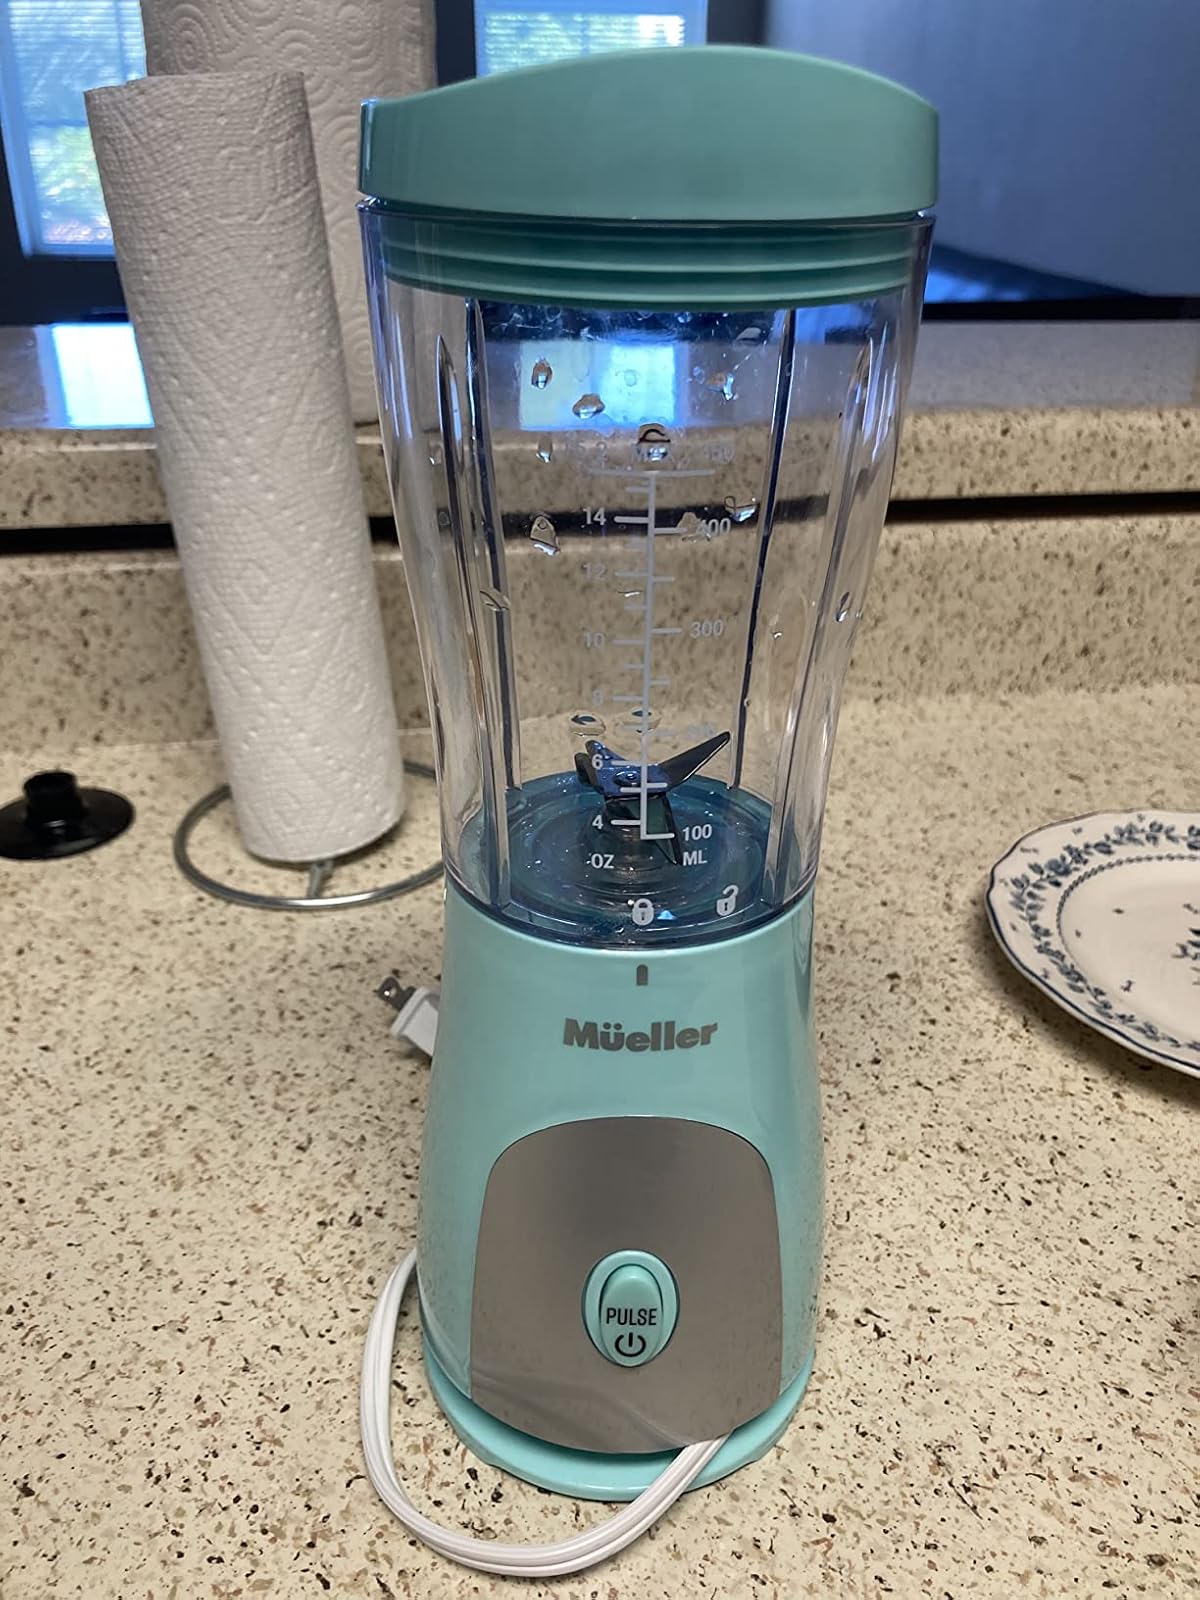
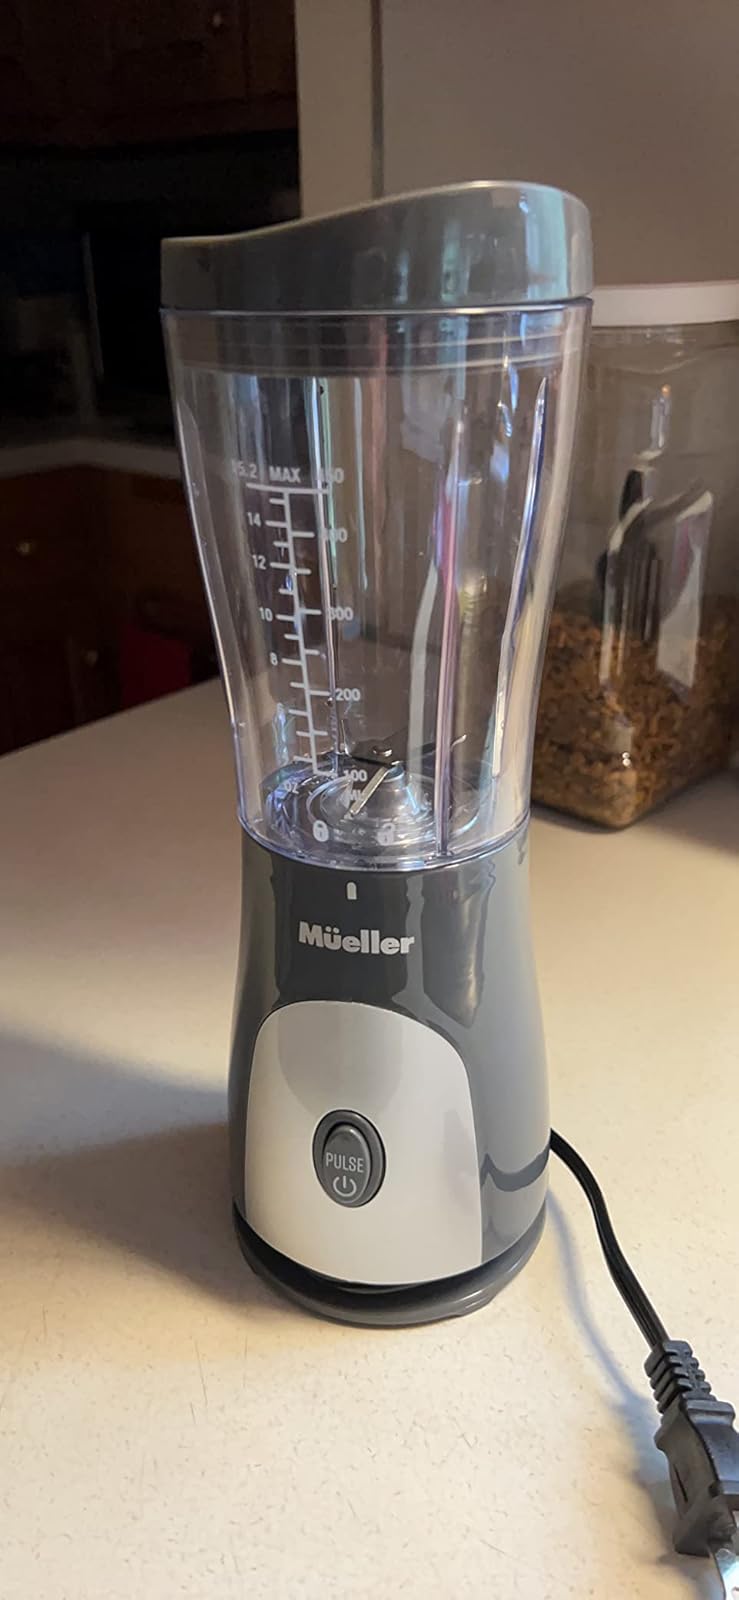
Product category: items_blender
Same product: no